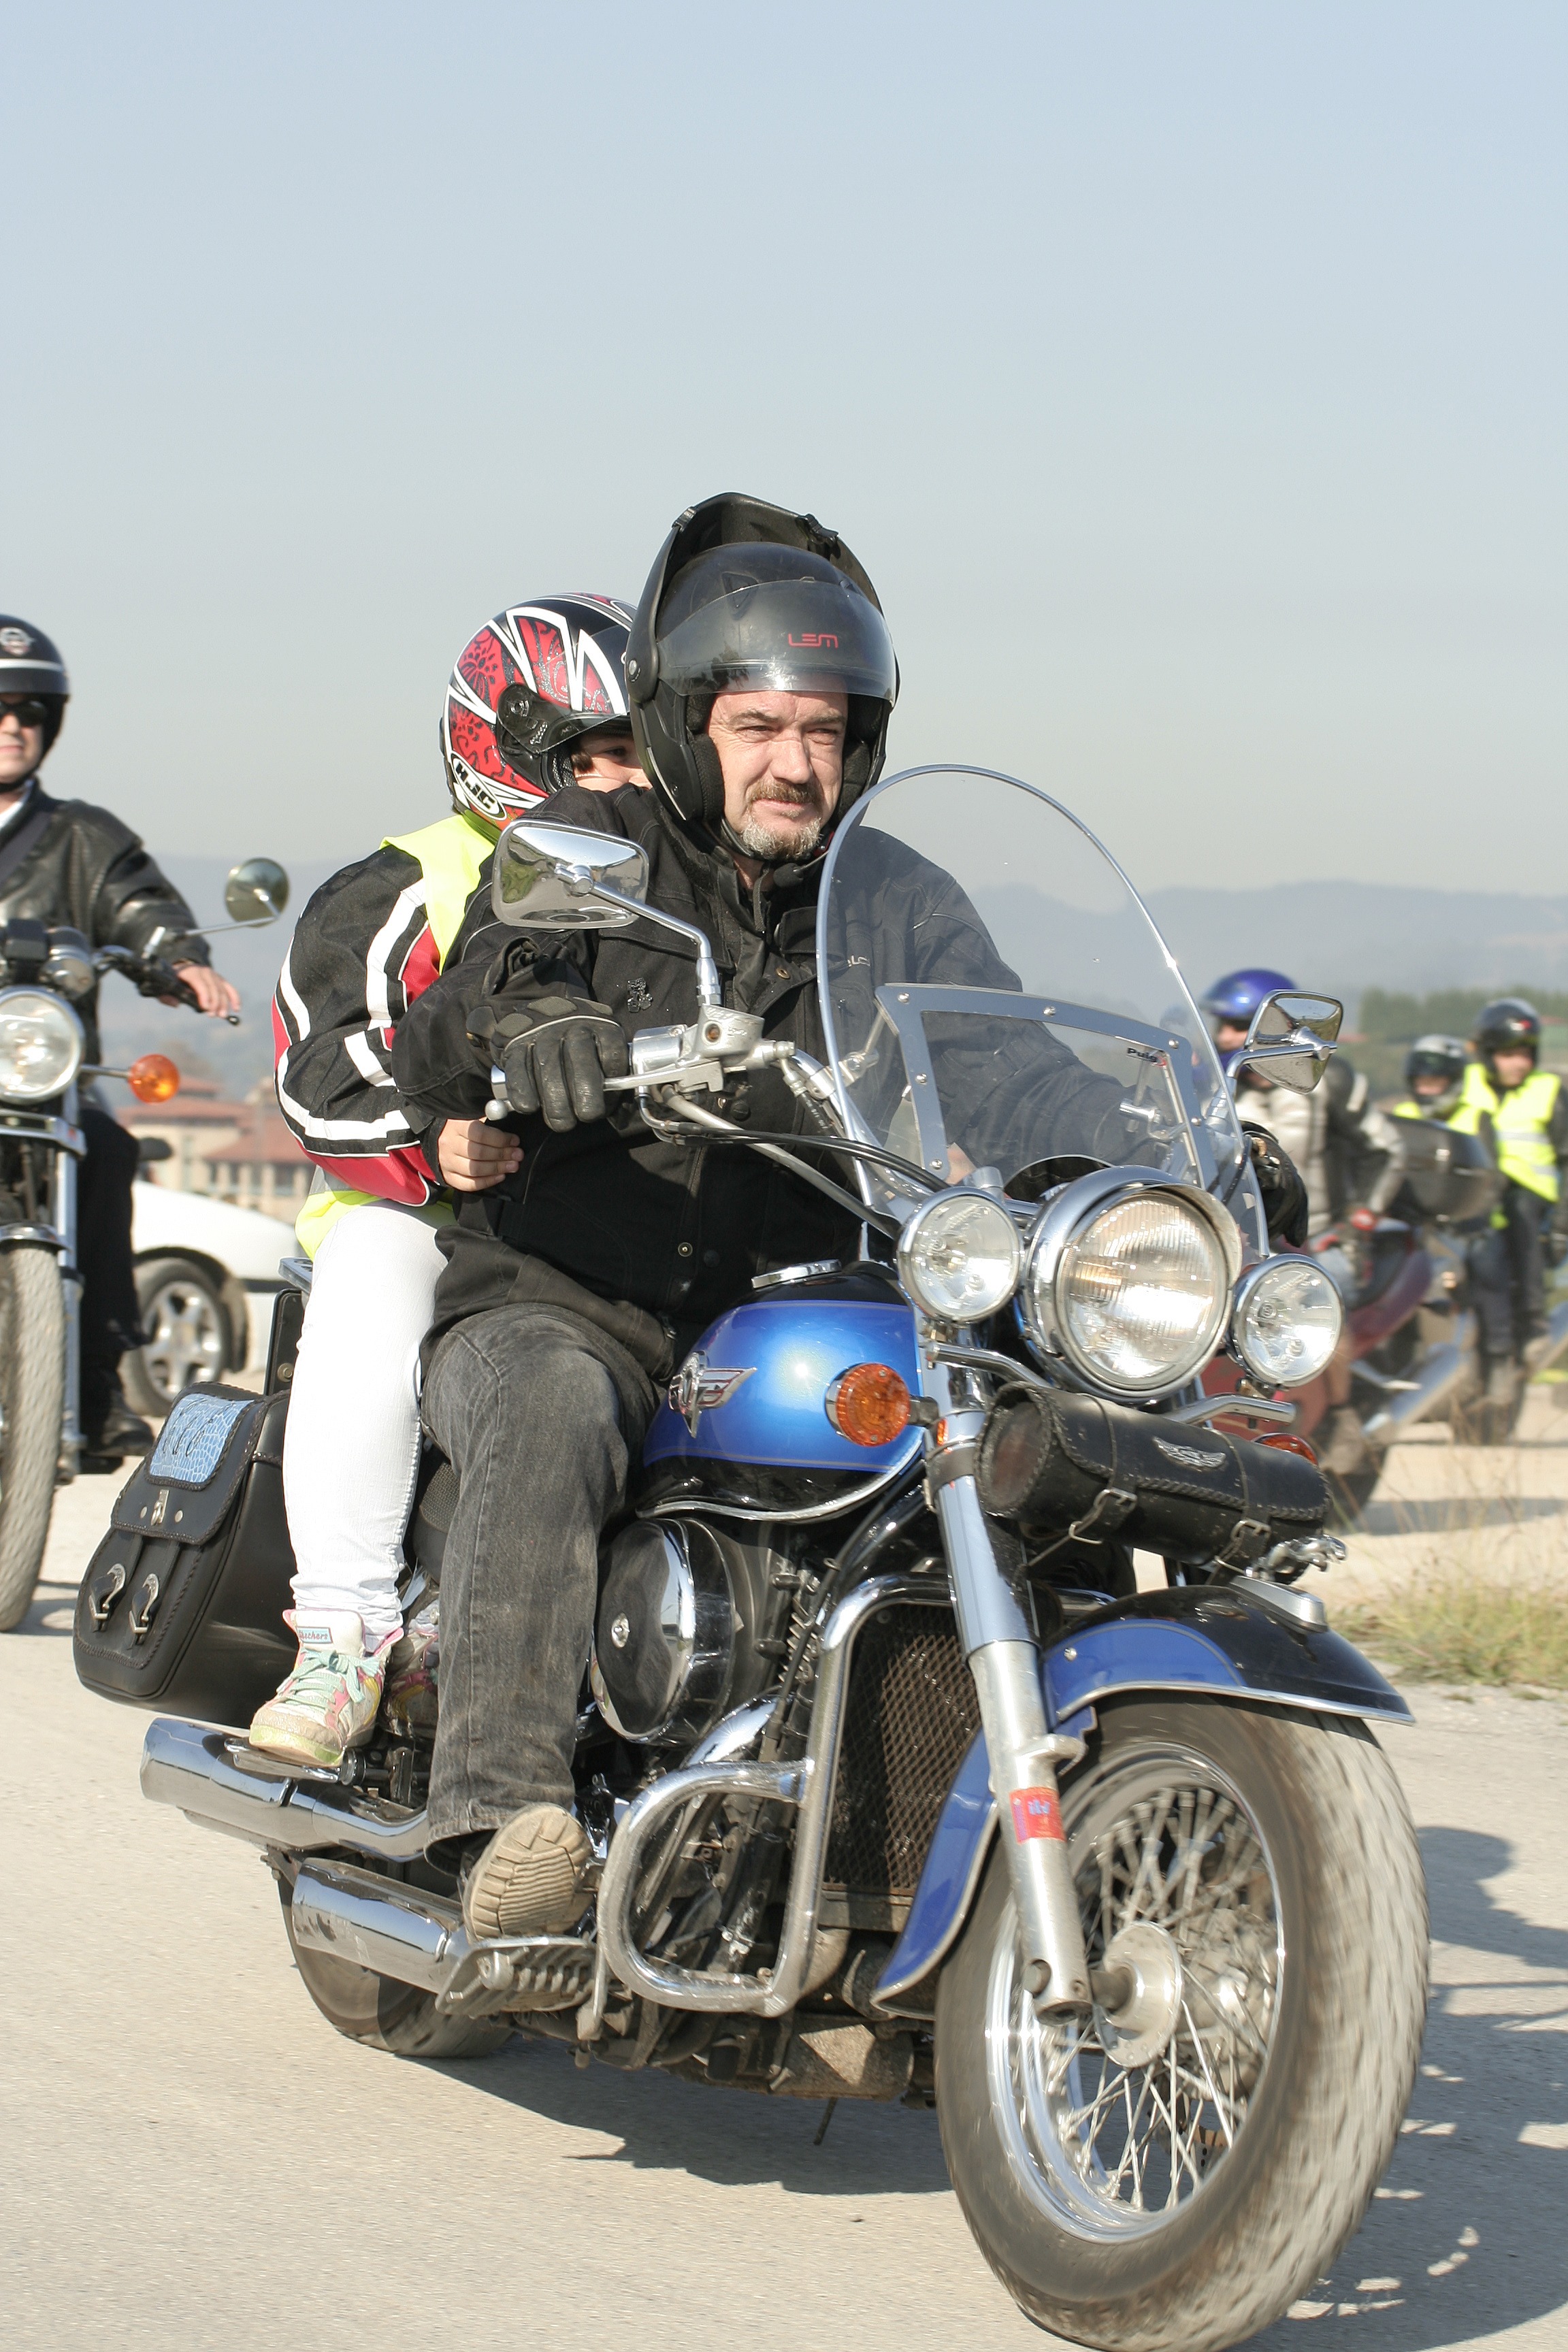
car, vehicle, motorcycle, moto, biker, motorcycling, land vehicle, automobile make, stunt performer